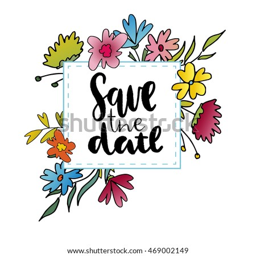
save the date templates , labels , card .